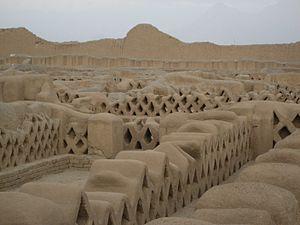
Zone archéologique de Chan Chan (Pérou) Español: Zona arqueológica de Chan Chan Română: Zona arheologică Chan Chan 日本語: チャン・チャン遺跡地帯 中文: 昌昌城考古地区
Chan Chan est un site archéologique précolombien de la région de La Libertad, à 5 kilomètres à l'ouest de la ville de Trujillo, sur le territoire de la station balnéaire de Huanchaco au Pérou.